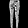
Label: Trouser